Waves for Water

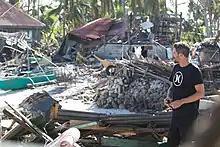
Jon Rose in the Philippines

Waves for Water is a 2017 documentary film produced and directed by Maximilian Haidbauer.